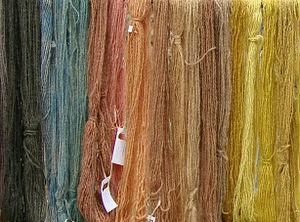
Echeveaux de laine teints avec des plantes.Festival médiéval de Sedan,20 Mai 2007.